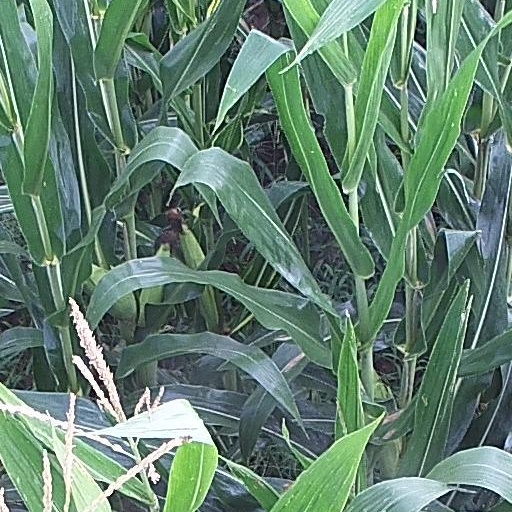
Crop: maize; corn